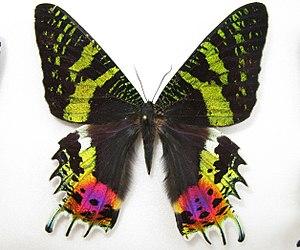
Chrysiridia rhipheus, parfois appelé Uranie de Madagascar et Uranie rhiphée en français, est une espèce de lépidoptères de la super-famille des Geometroidea, de la famille des Uraniidae et du genre Chrysiridia. Bien qu'appartenant à la super-famille des Geometroidea, composée majoritairement d'espèces nocturnes, il s'agit d'une espèce diurne. Ce lépidoptère est l'une des deux seules espèces du genre Chrysiridia avec Chrysiridia croesus, très proche physiquement. Chrysiridia rhipheus est considéré comme l'un des plus beaux papillons du monde. Ce papillon se distingue par ses couleurs vives et iridescentes et ses nombreuses queues qui rappellent les espèces du genre Papilio avec lesquelles il n'a pourtant aucun lien phylogénétique. Ses couleurs sont aposématiques et préviennent les prédateurs de sa toxicité.